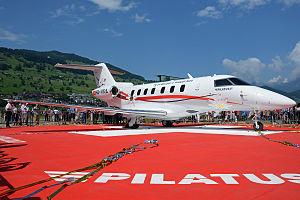
Le Pilatus PC-24 Super Versatile Jet est un biréacteur d'affaires construit par l'avionneur suisse Pilatus Aircraft. Sa capacité à utiliser des pistes très courtes et peu aménagées lui permet d'atteindre plus de 20 000 aéroports et aérodromes à travers le monde. Doté d'une porte cargo, caractéristique unique pour ce type d'avion, il peut se transformer en avion de transport ou d'évacuation médicale. Il vole pour la première fois le 11 mai 2015 et reçoit sa certification le 7 décembre 2017. Pilatus table sur un objectif de vente de 1 200 appareils. Il est opéré par un large éventail de clients qui démontre sa polyvalence. Ses caractéristiques le mettent notamment en concurrence avec les Embraer Phenom 300 et le Cessna CitationJet CJ4.